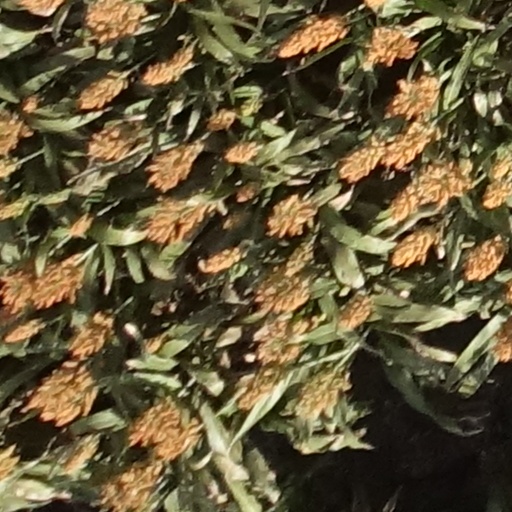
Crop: sorghum